Cranleigh line

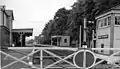
Bramley & Wonersh station in 1961

The Cranleigh line diverged from the Portsmouth Direct line at Peasmarsh Junction, around south of Guildford station, on a curve with a minimum radius of . When it opened, the junction was controlled by a signal box operated by the London and South Western Railway (LSWR) and had two diverging tracks, which merged into one at a second signal box, operated by the London, Brighton and South Coast Railway (LB&SCR). In 1926, Peasmarsh Junction was altered to a single lead, allowing the abolition of the LB&SCR box, with the former LSWR box controlling all movements between the branch and the main line.